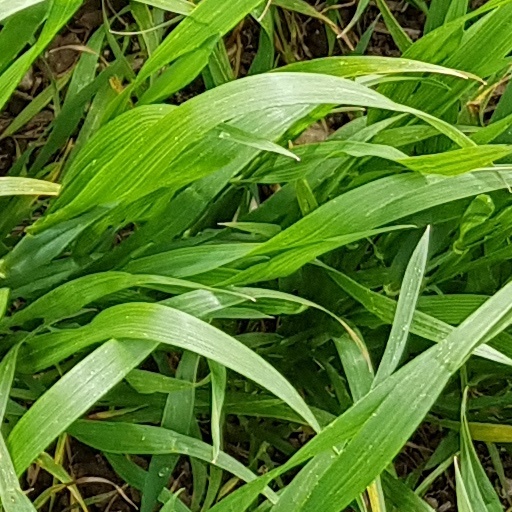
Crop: wheat